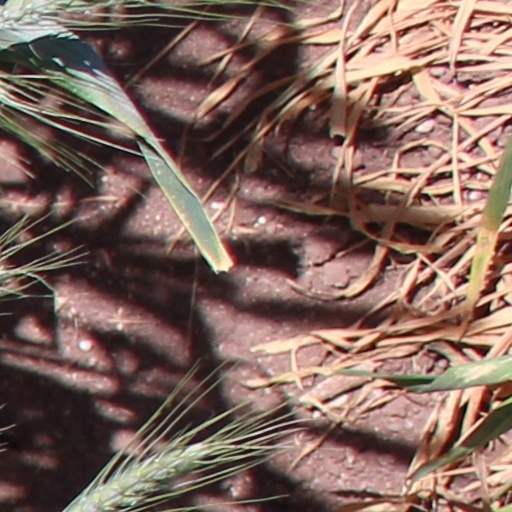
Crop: wheat